Vuk Drašković

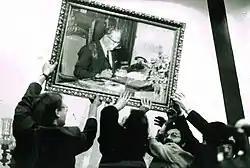
Drašković with Šešelj, in 1990, removing picture of Josip Broz Tito from Belgrade Center of engineers and electricians.

In March 1989, Drašković along with Mirko Jović and Vojislav Šešelj founded the Sava Association. The group dedicated itself to the protection of the Serbian language and the defense of Kosovo and Metohija. In the late 1980s, Drašković was in agreement with Šešelj's sentiments about deporting Albanians from Kosovo and suggested that "a special fund" was needed "to finance the repopulation of Kosovo by Serbs". However, Jović, Šešelj and Drašković disagreed with each other and their party split into three. The Sava Association became the Serbian National Renewal Party under the leadership of Jović in January 1990. Drašković founded the Serbian Renewal Movement ("Srpski Pokret Obnove", SPO, a democratic nationalist party) in March, and then in February 1991 Šešelj created his Serbian Radical Party.